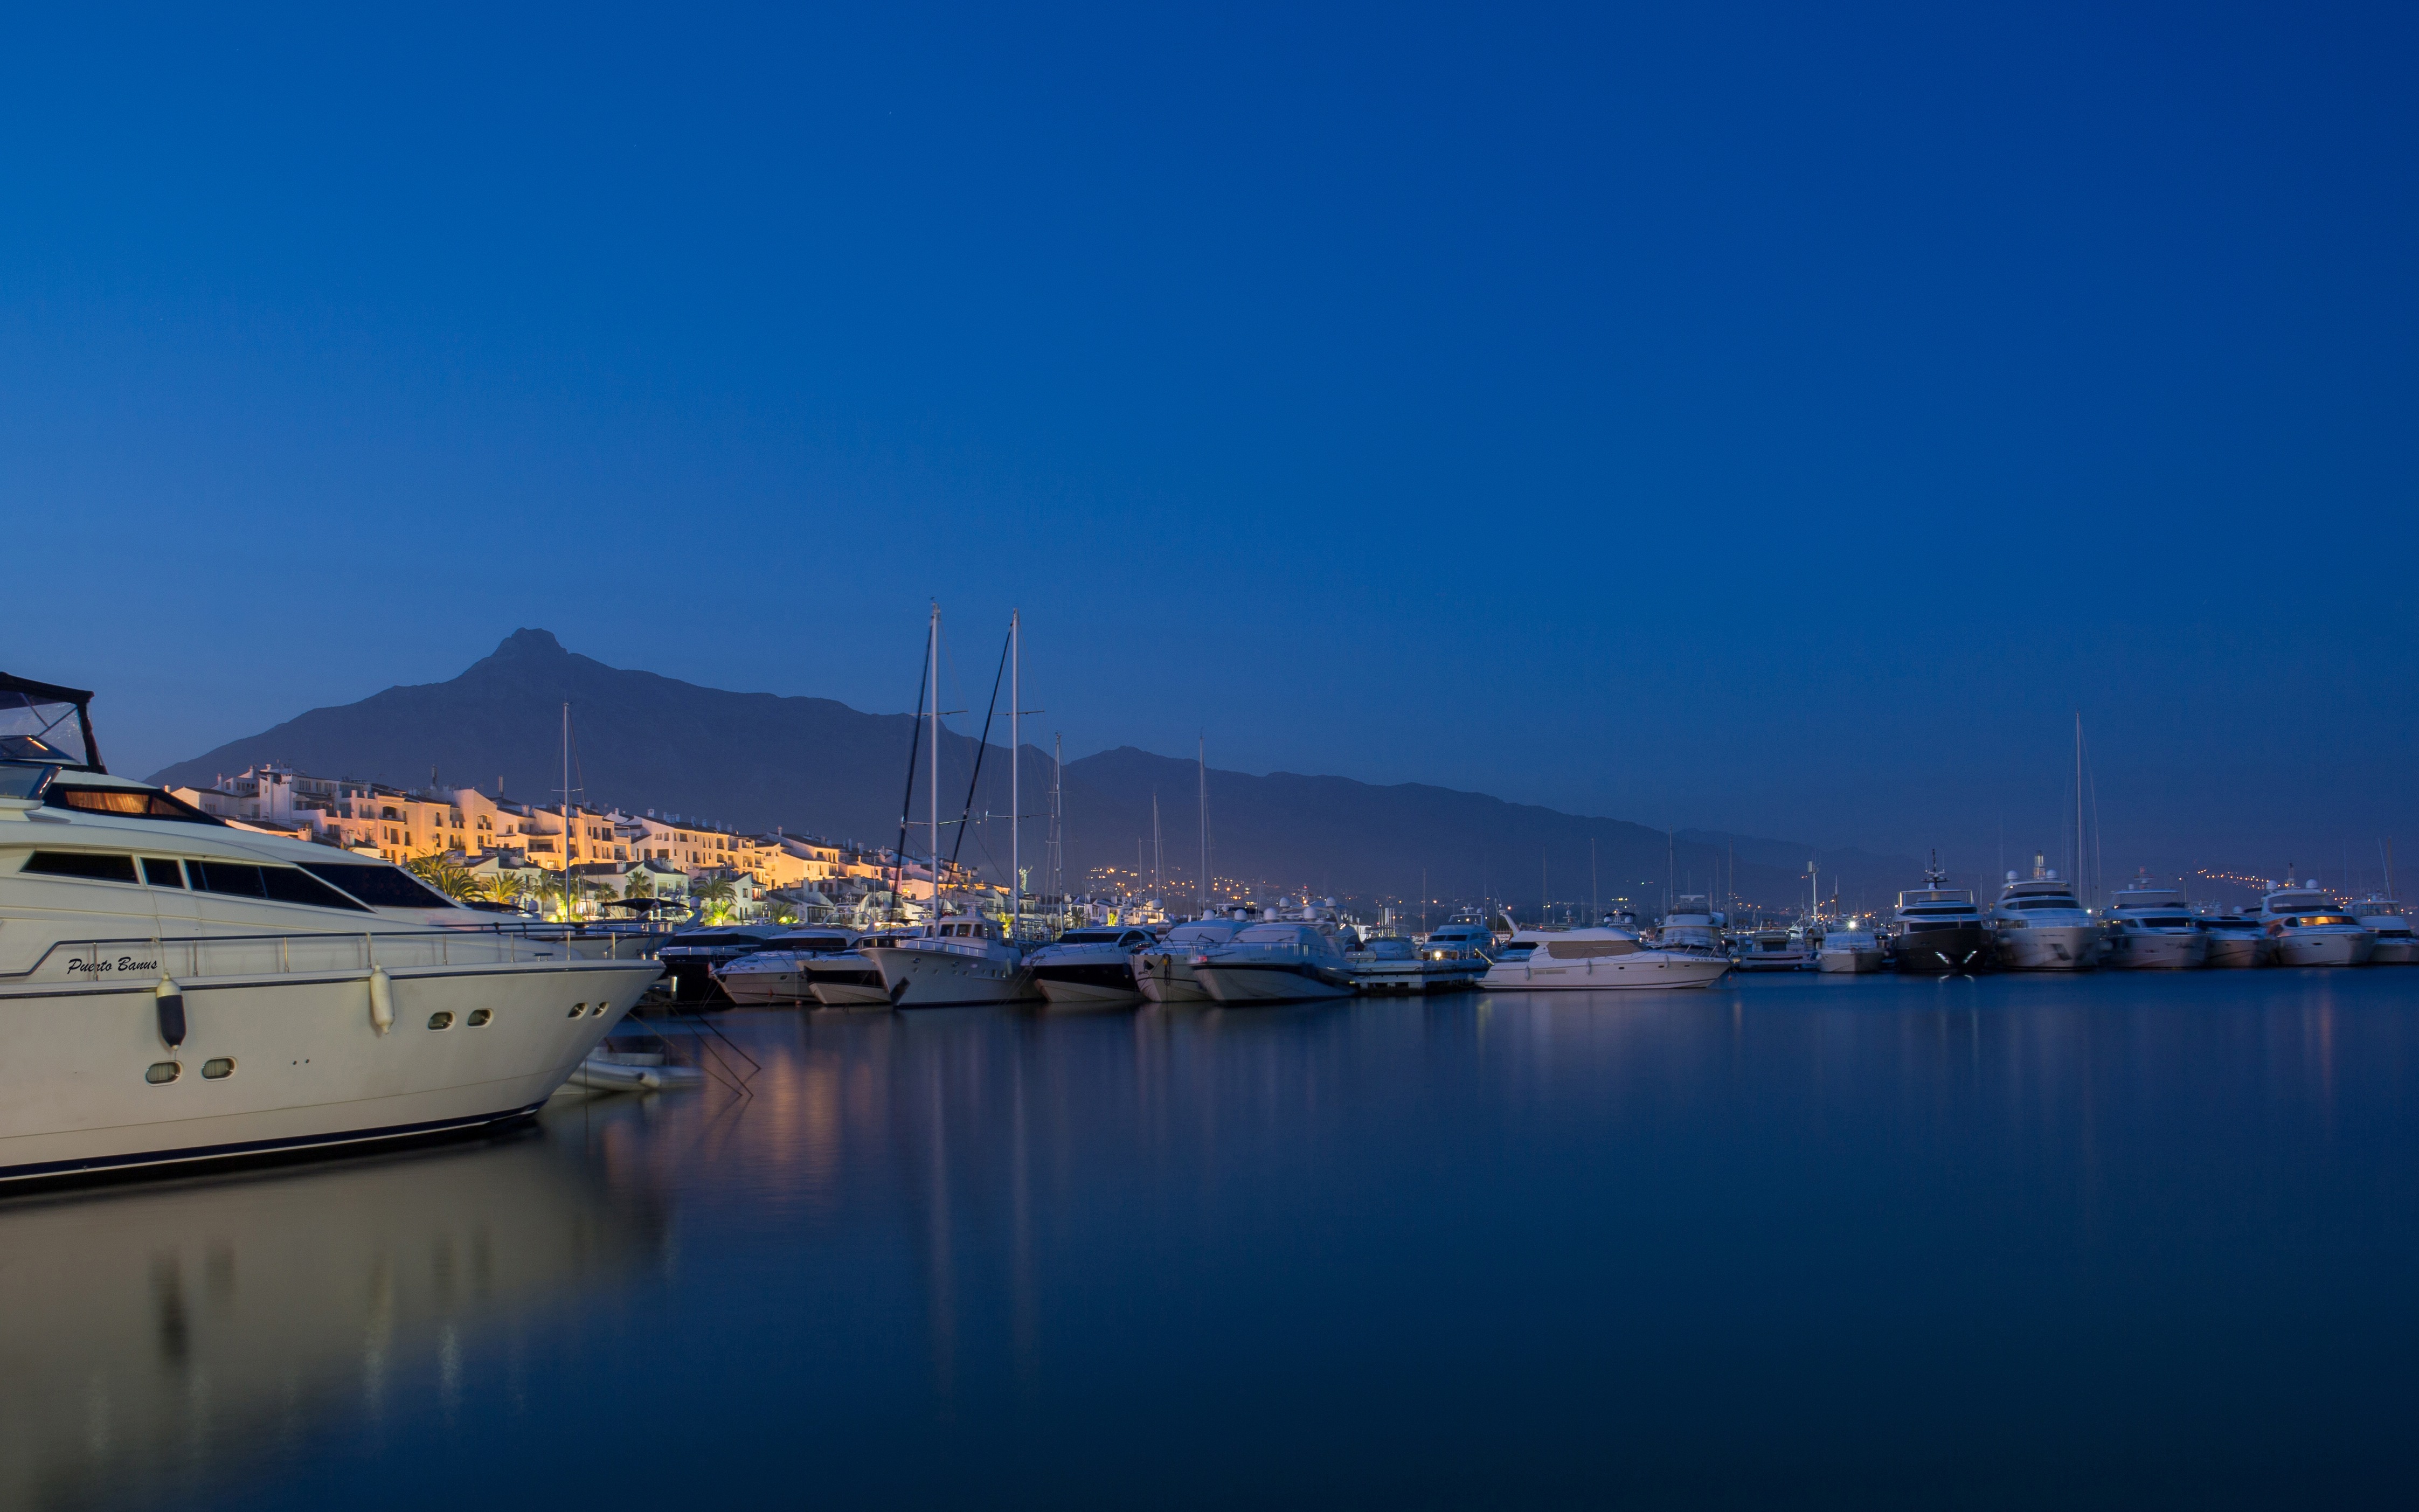
sea, horizon, dock, boat, night, dawn, cityscape, dusk, boot, evening, reflection, mediterranean, vehicle, bay, harbor, marina, port, spain, boats, ships, shipping, anchorage, watercraft, yachts, marbella, puerto banus, nina maiores